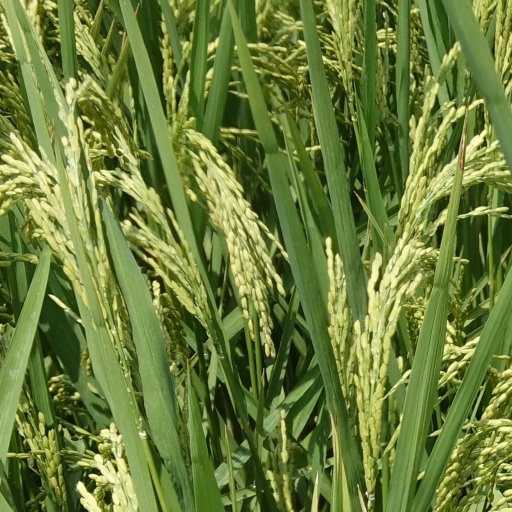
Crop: rice